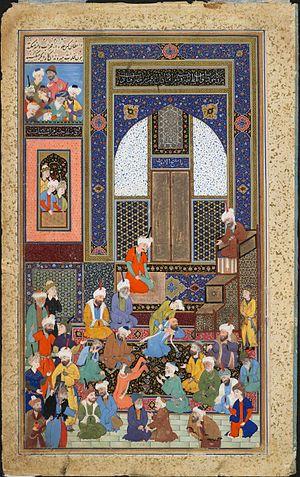
Sheikhzadeh est un miniaturiste persan qui fut actif à Hérat vers 1520-1530 et ensuite à Boukhara vers 1530-1560.